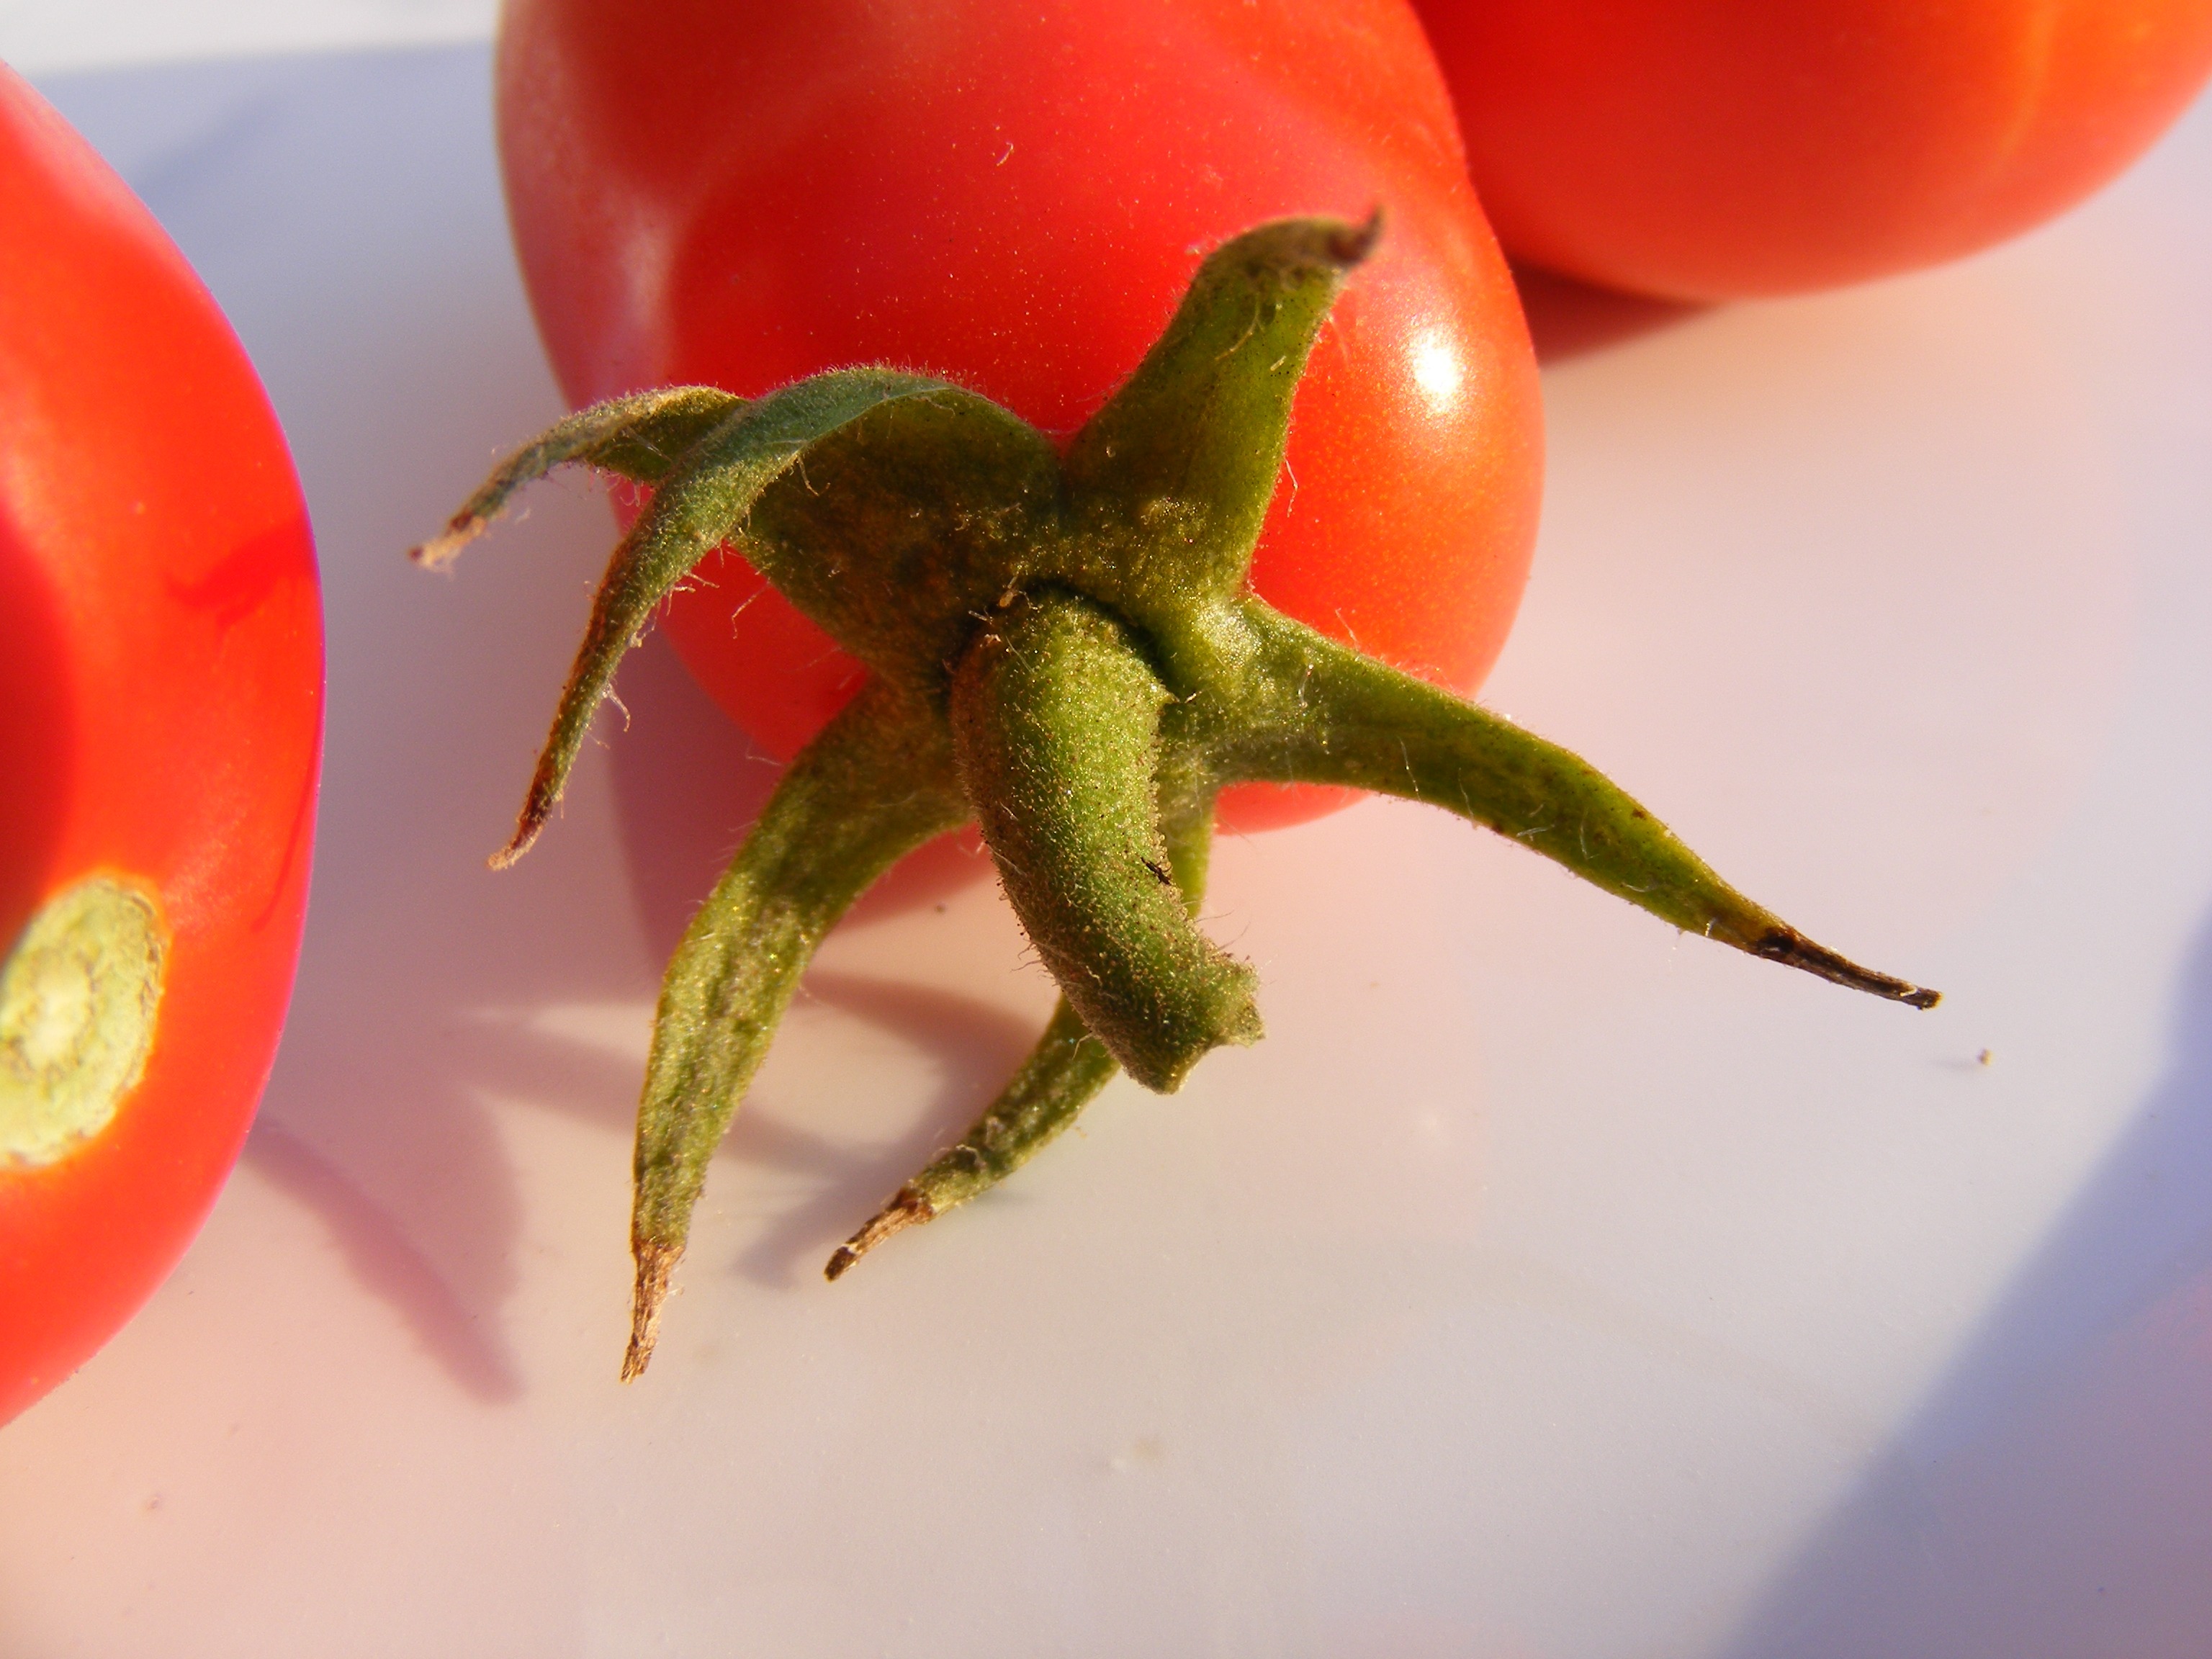
nature, plant, photography, fruit, leaf, flower, food, red, produce, vegetable, natural, flora, tomato, close up, vegetables, tomatoes, fruits, rose hip, macro photography, flowering plant, land plant